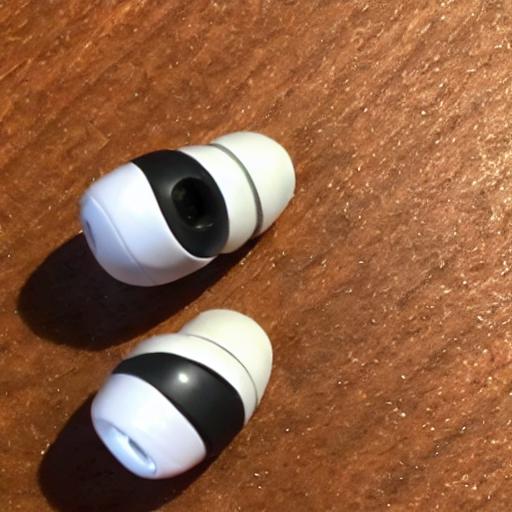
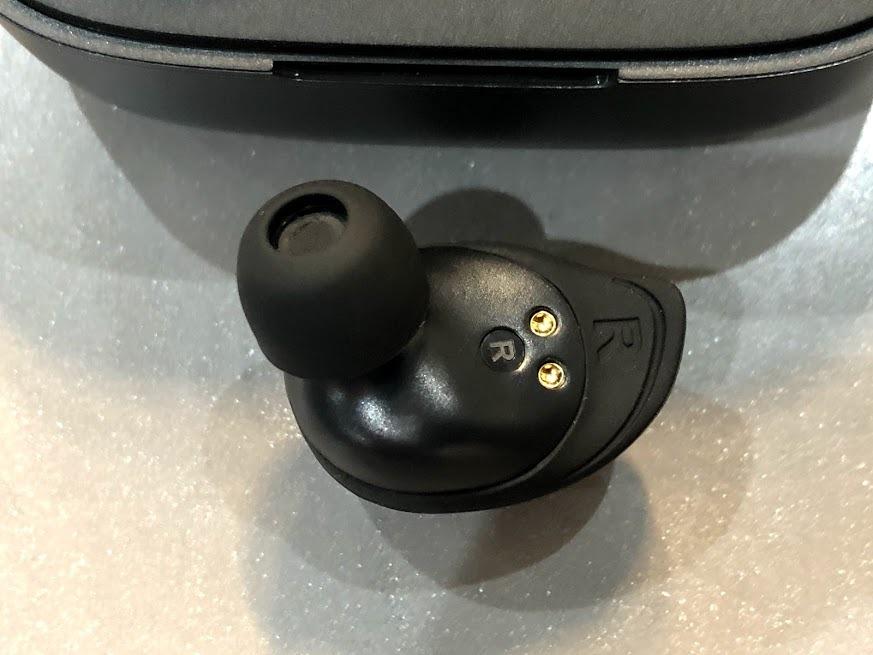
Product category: earbuds
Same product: no